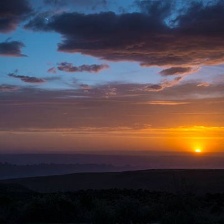
Cloud type: Altocumulus